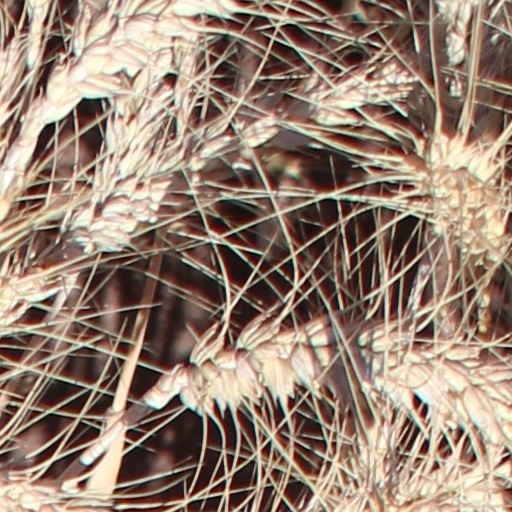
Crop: wheat